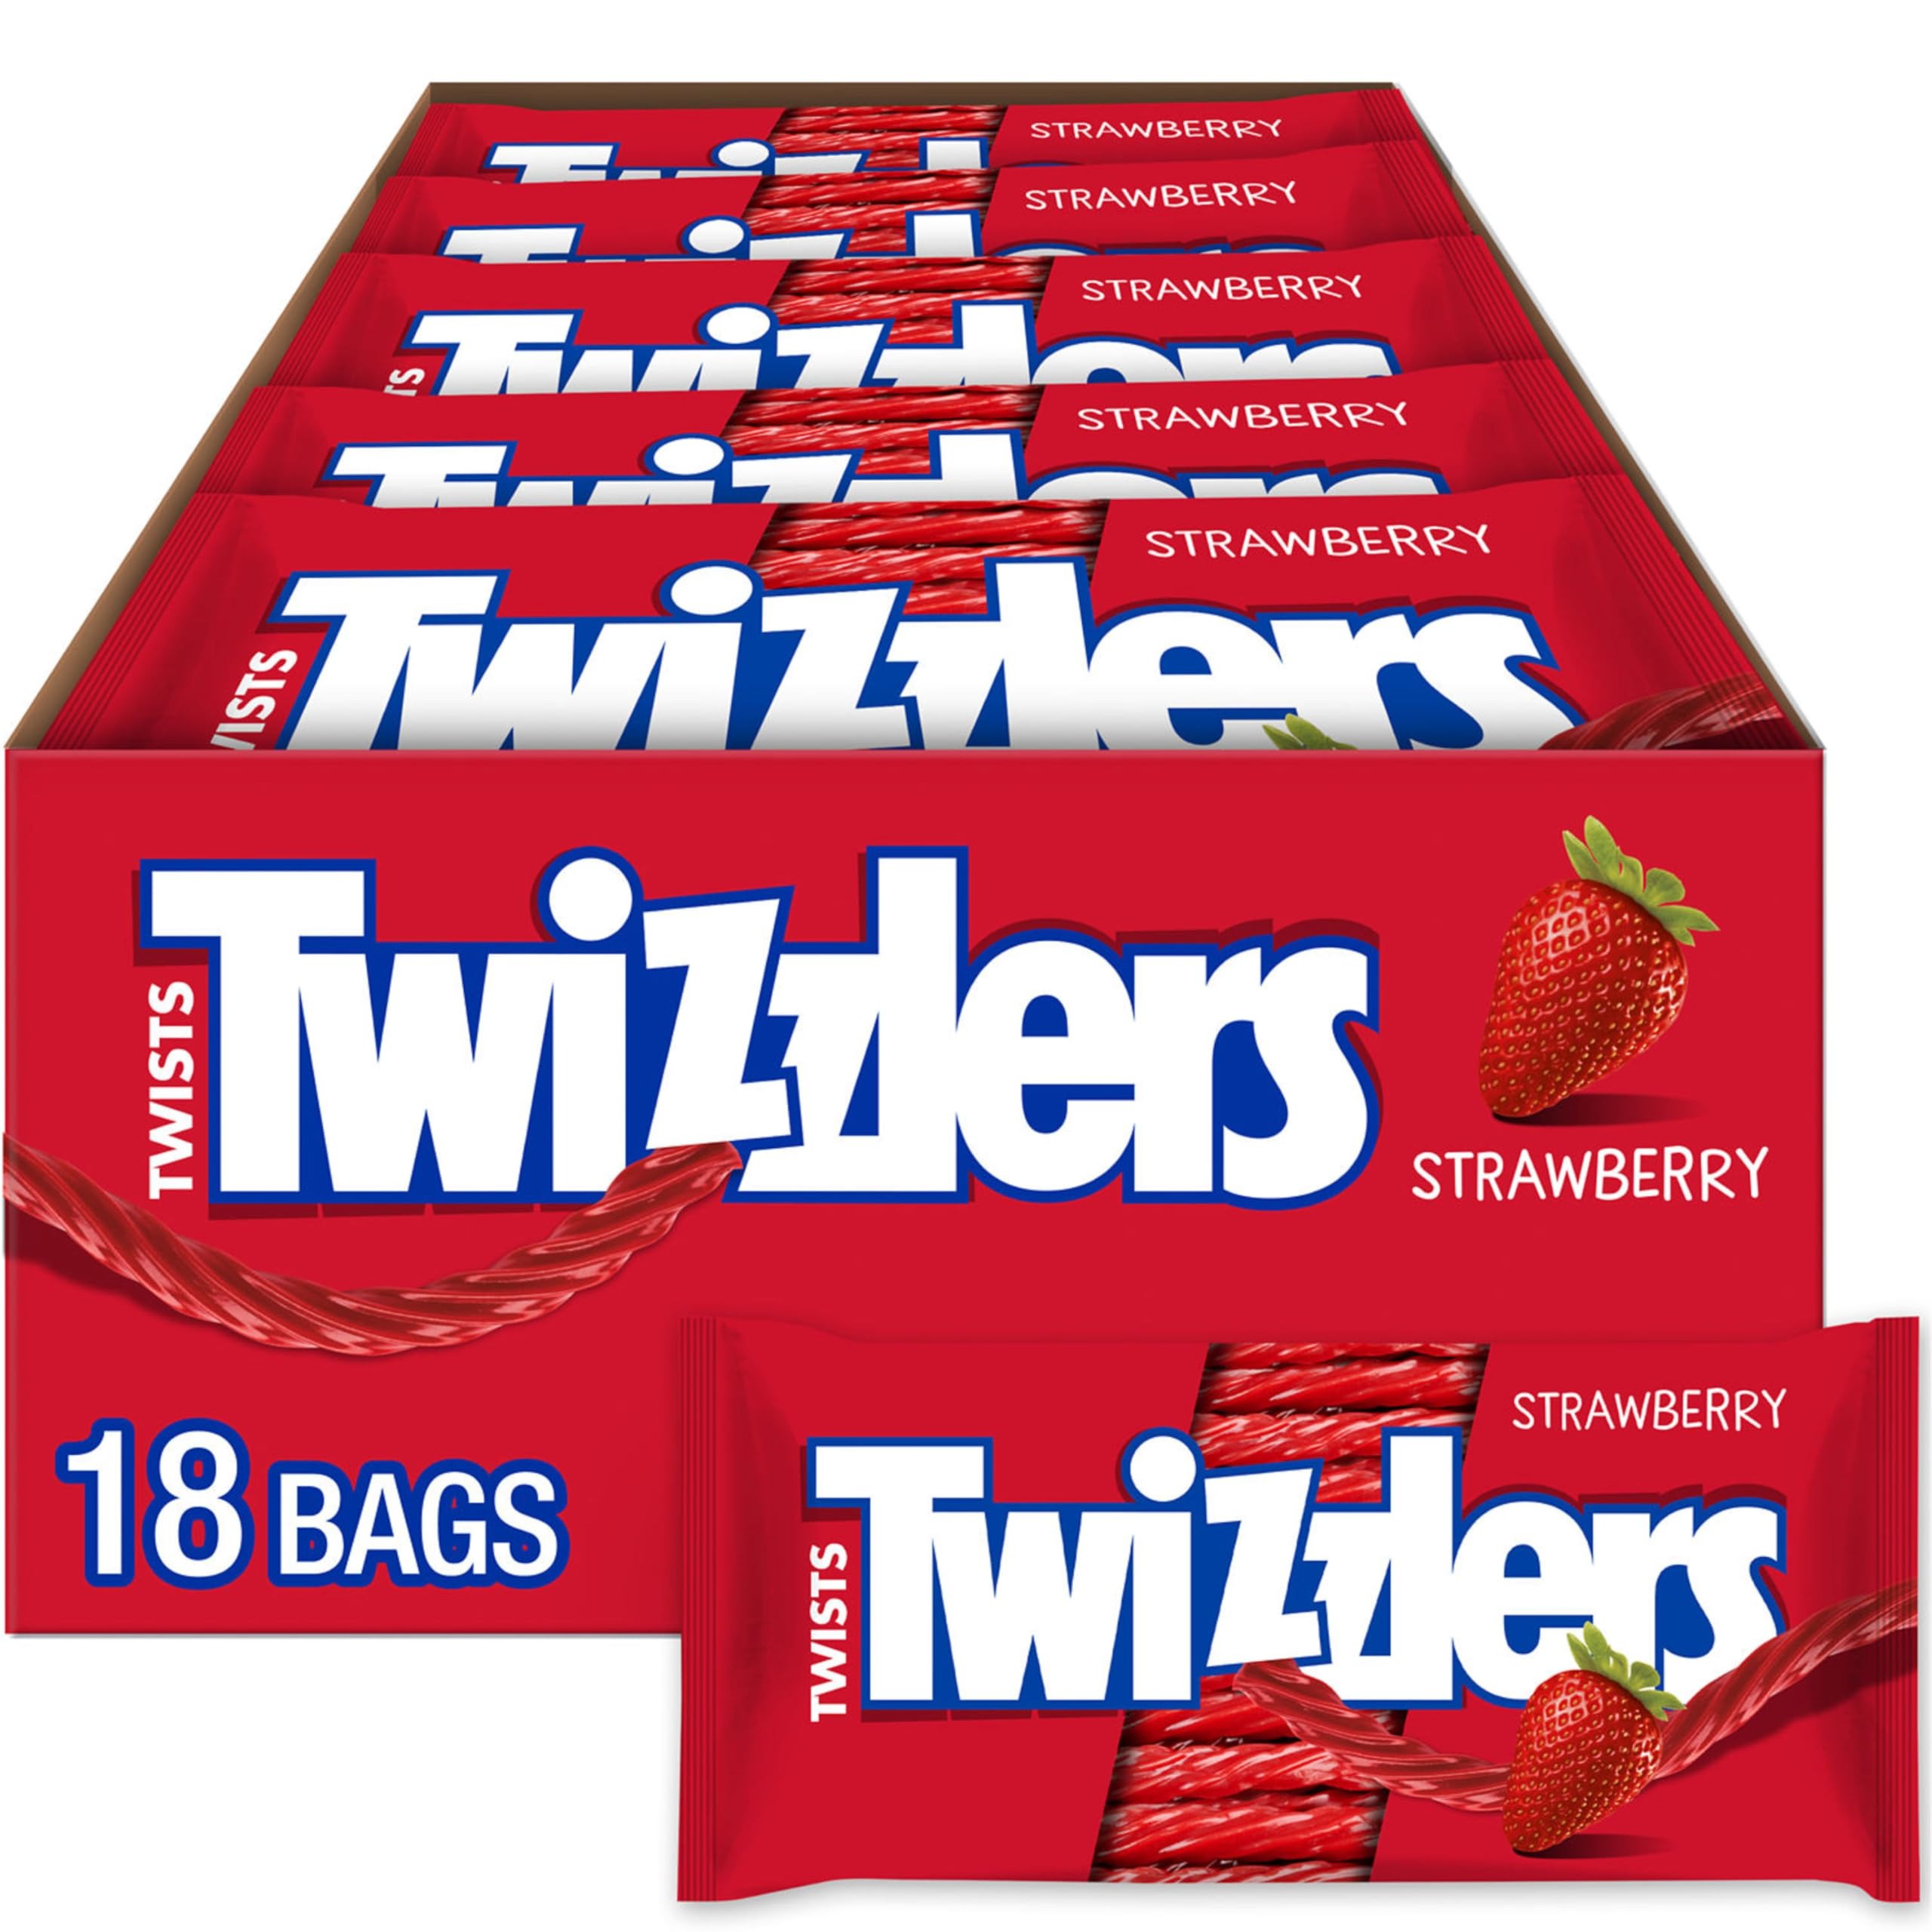
Item Name: TWIZZLERS Twists Strawberry Flavored Licorice Style, Candy Packs, 2.5 oz (18 Count)
Bullet Point 1: Contains eighteen (18) 2.5-ounce packs of TWIZZLERS Twists Strawberry Flavored Chewy Candy in a bulk box
Bullet Point 2: A perfect movie marathon treat and classic everyday strawberry flavored chewy snack that provides long-lasting goodness
Bullet Point 3: Bulk, kosher certified, low fat candy individually wrapped in 18 packs for concession stands and fundraisers
Bullet Point 4: Use TWIZZLERS candy for filling birthday gift bags and back-to-school lunch boxes or bridal and baby shower candy dishes
Bullet Point 5: Chewy TWIZZLERS Twists candies with the "Twist You Can't Resist" to enjoy as Christmas, Valentine's Day, Halloween and Easter candy
Value: 45.0
Unit: Ounce

Price: 23.99